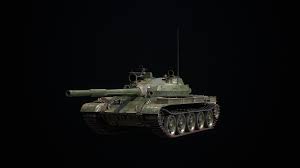
Label: T-62